Metabolism (architecture)

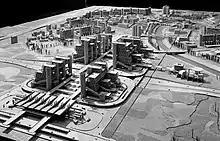
Urban master plan of Skopje 1963

The reconstruction plan of the capital city of Skopje then part of the Yugoslav Republic of Macedonia (now North Macedonia) following a major earthquake was won by Tange's team. The project was significant because of its international influence as well as an international model case for urban reconstruction. It is a major breakthrough for the Metabolist movement to realise their approach on an international scale.